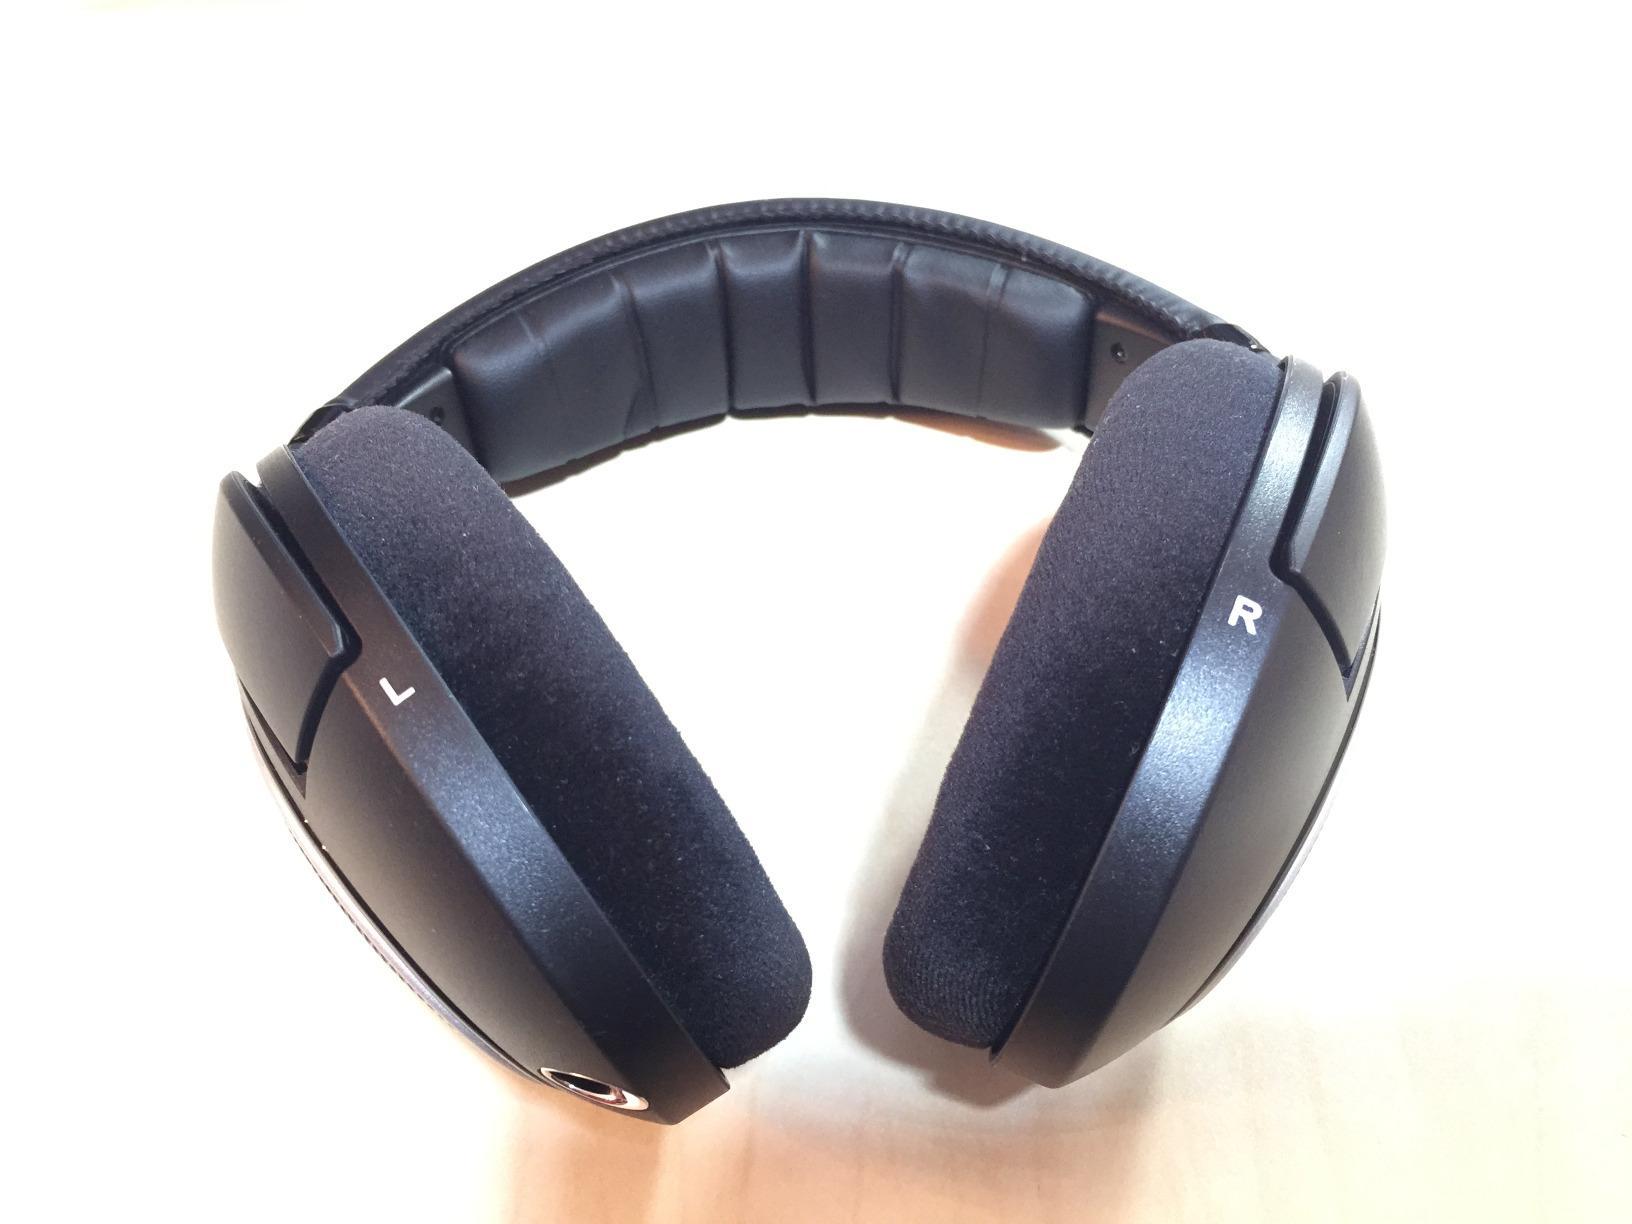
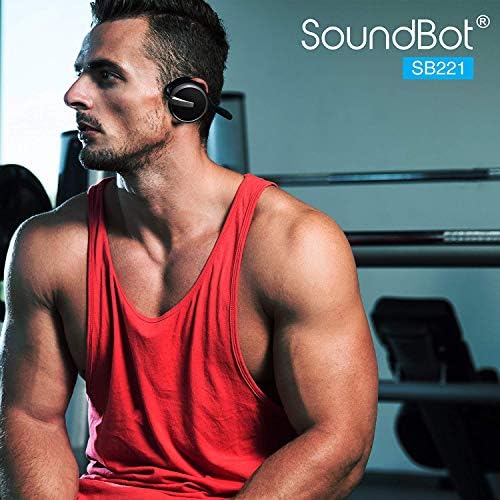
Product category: headphones
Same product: no